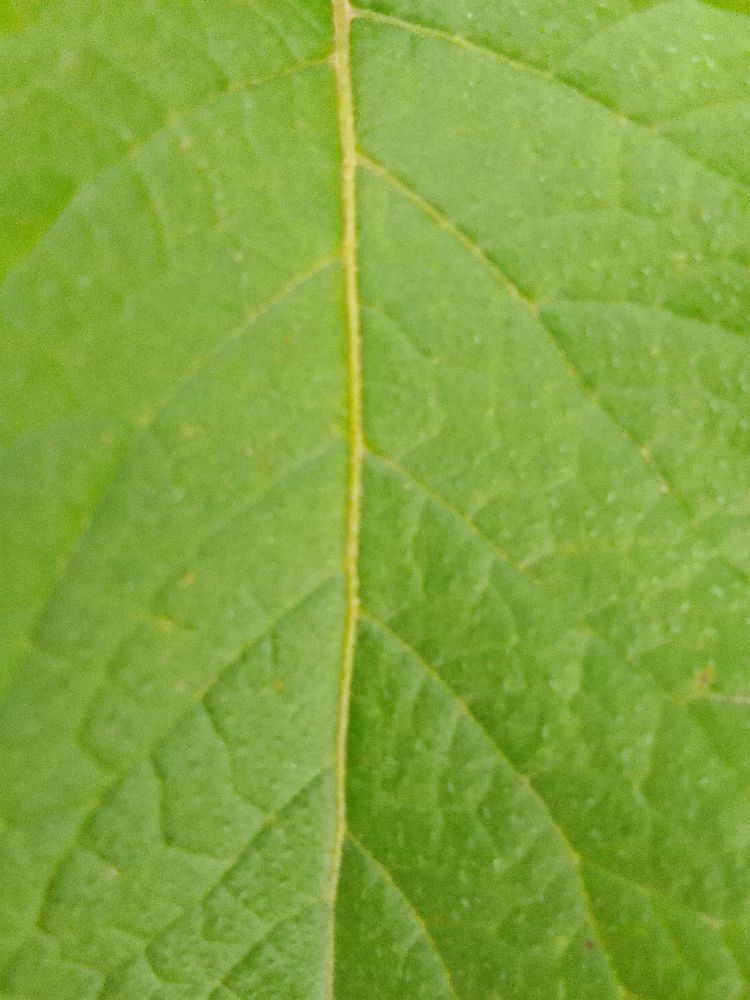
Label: Healthy